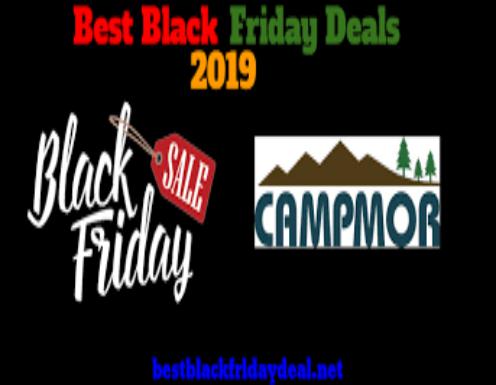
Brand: Campmor
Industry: Clothes